Arkansas Razorbacks football

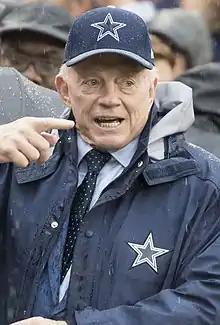
Dallas Cowboys owner Jerry Jones was a member of Arkansas' 1964 championship team

Arkansas has 15 inductees to the College Football Hall of Fame with ties to the school.